Fly High, Fly Low

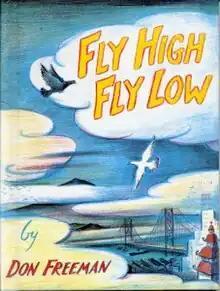

Fly High, Fly Low is a 1957 picture book written and illustrated by Don Freeman. The book tells the story of two birds whose nest gets taken down. The book was a recipient of a 1958 Caldecott Honor for its illustrations.